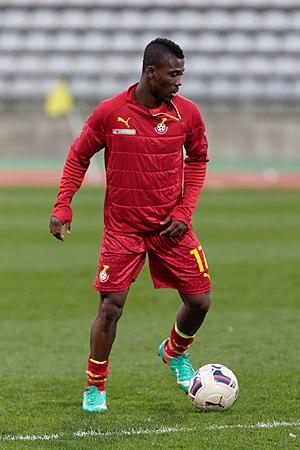
Ebenezer Kofi Assifuah-Inkoom, né le 3 juillet 1993 à Accra, est un footballeur international ghanéen. Pouvant évoluer au poste d'ailier ou d'avant-centre, il évolue actuellement pour Pau FC.